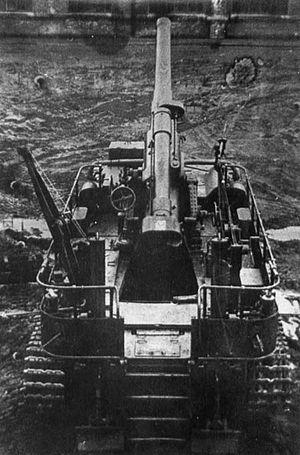
Le SU-14 était un prototype soviétique lourd canon automoteur construit sur un T-35 châssis. Le prototype original montait un obusier de 203 mm M1931 ; la variante SU-14-1 de 1936 était équipée d'un canon M1935 de 152 mm pouvant tirer des obus de 48,9 kilogrammes à des distances allant jusqu'à 25 km. Son armure avait une épaisseur de 20 à 50 mm. Il n'est jamais entré dans la production en série.